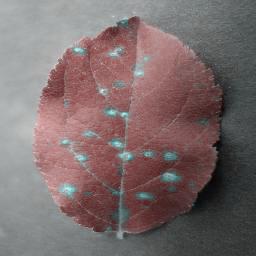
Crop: apple
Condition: cedar_rust